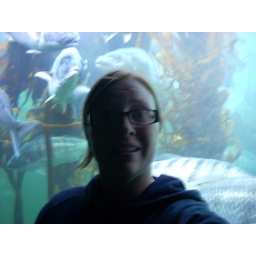
Me with enormous fish in the kelp forest